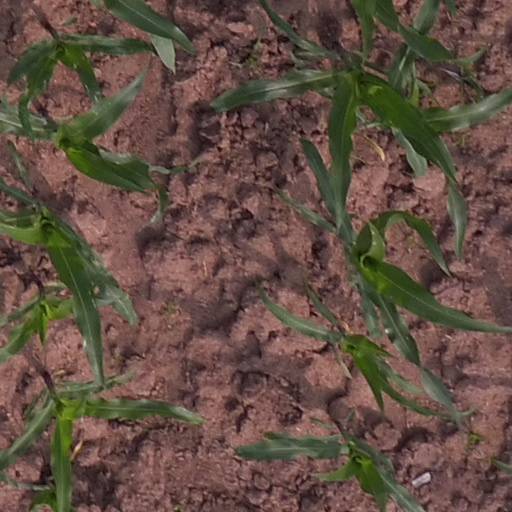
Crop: maize; corn